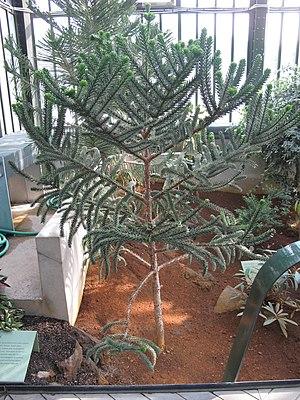
Araucaria muelleri dans la serre du Jardin des Plantes de Paris relative à la Nouvelle-Calédonie. Identifié par son étiquette.